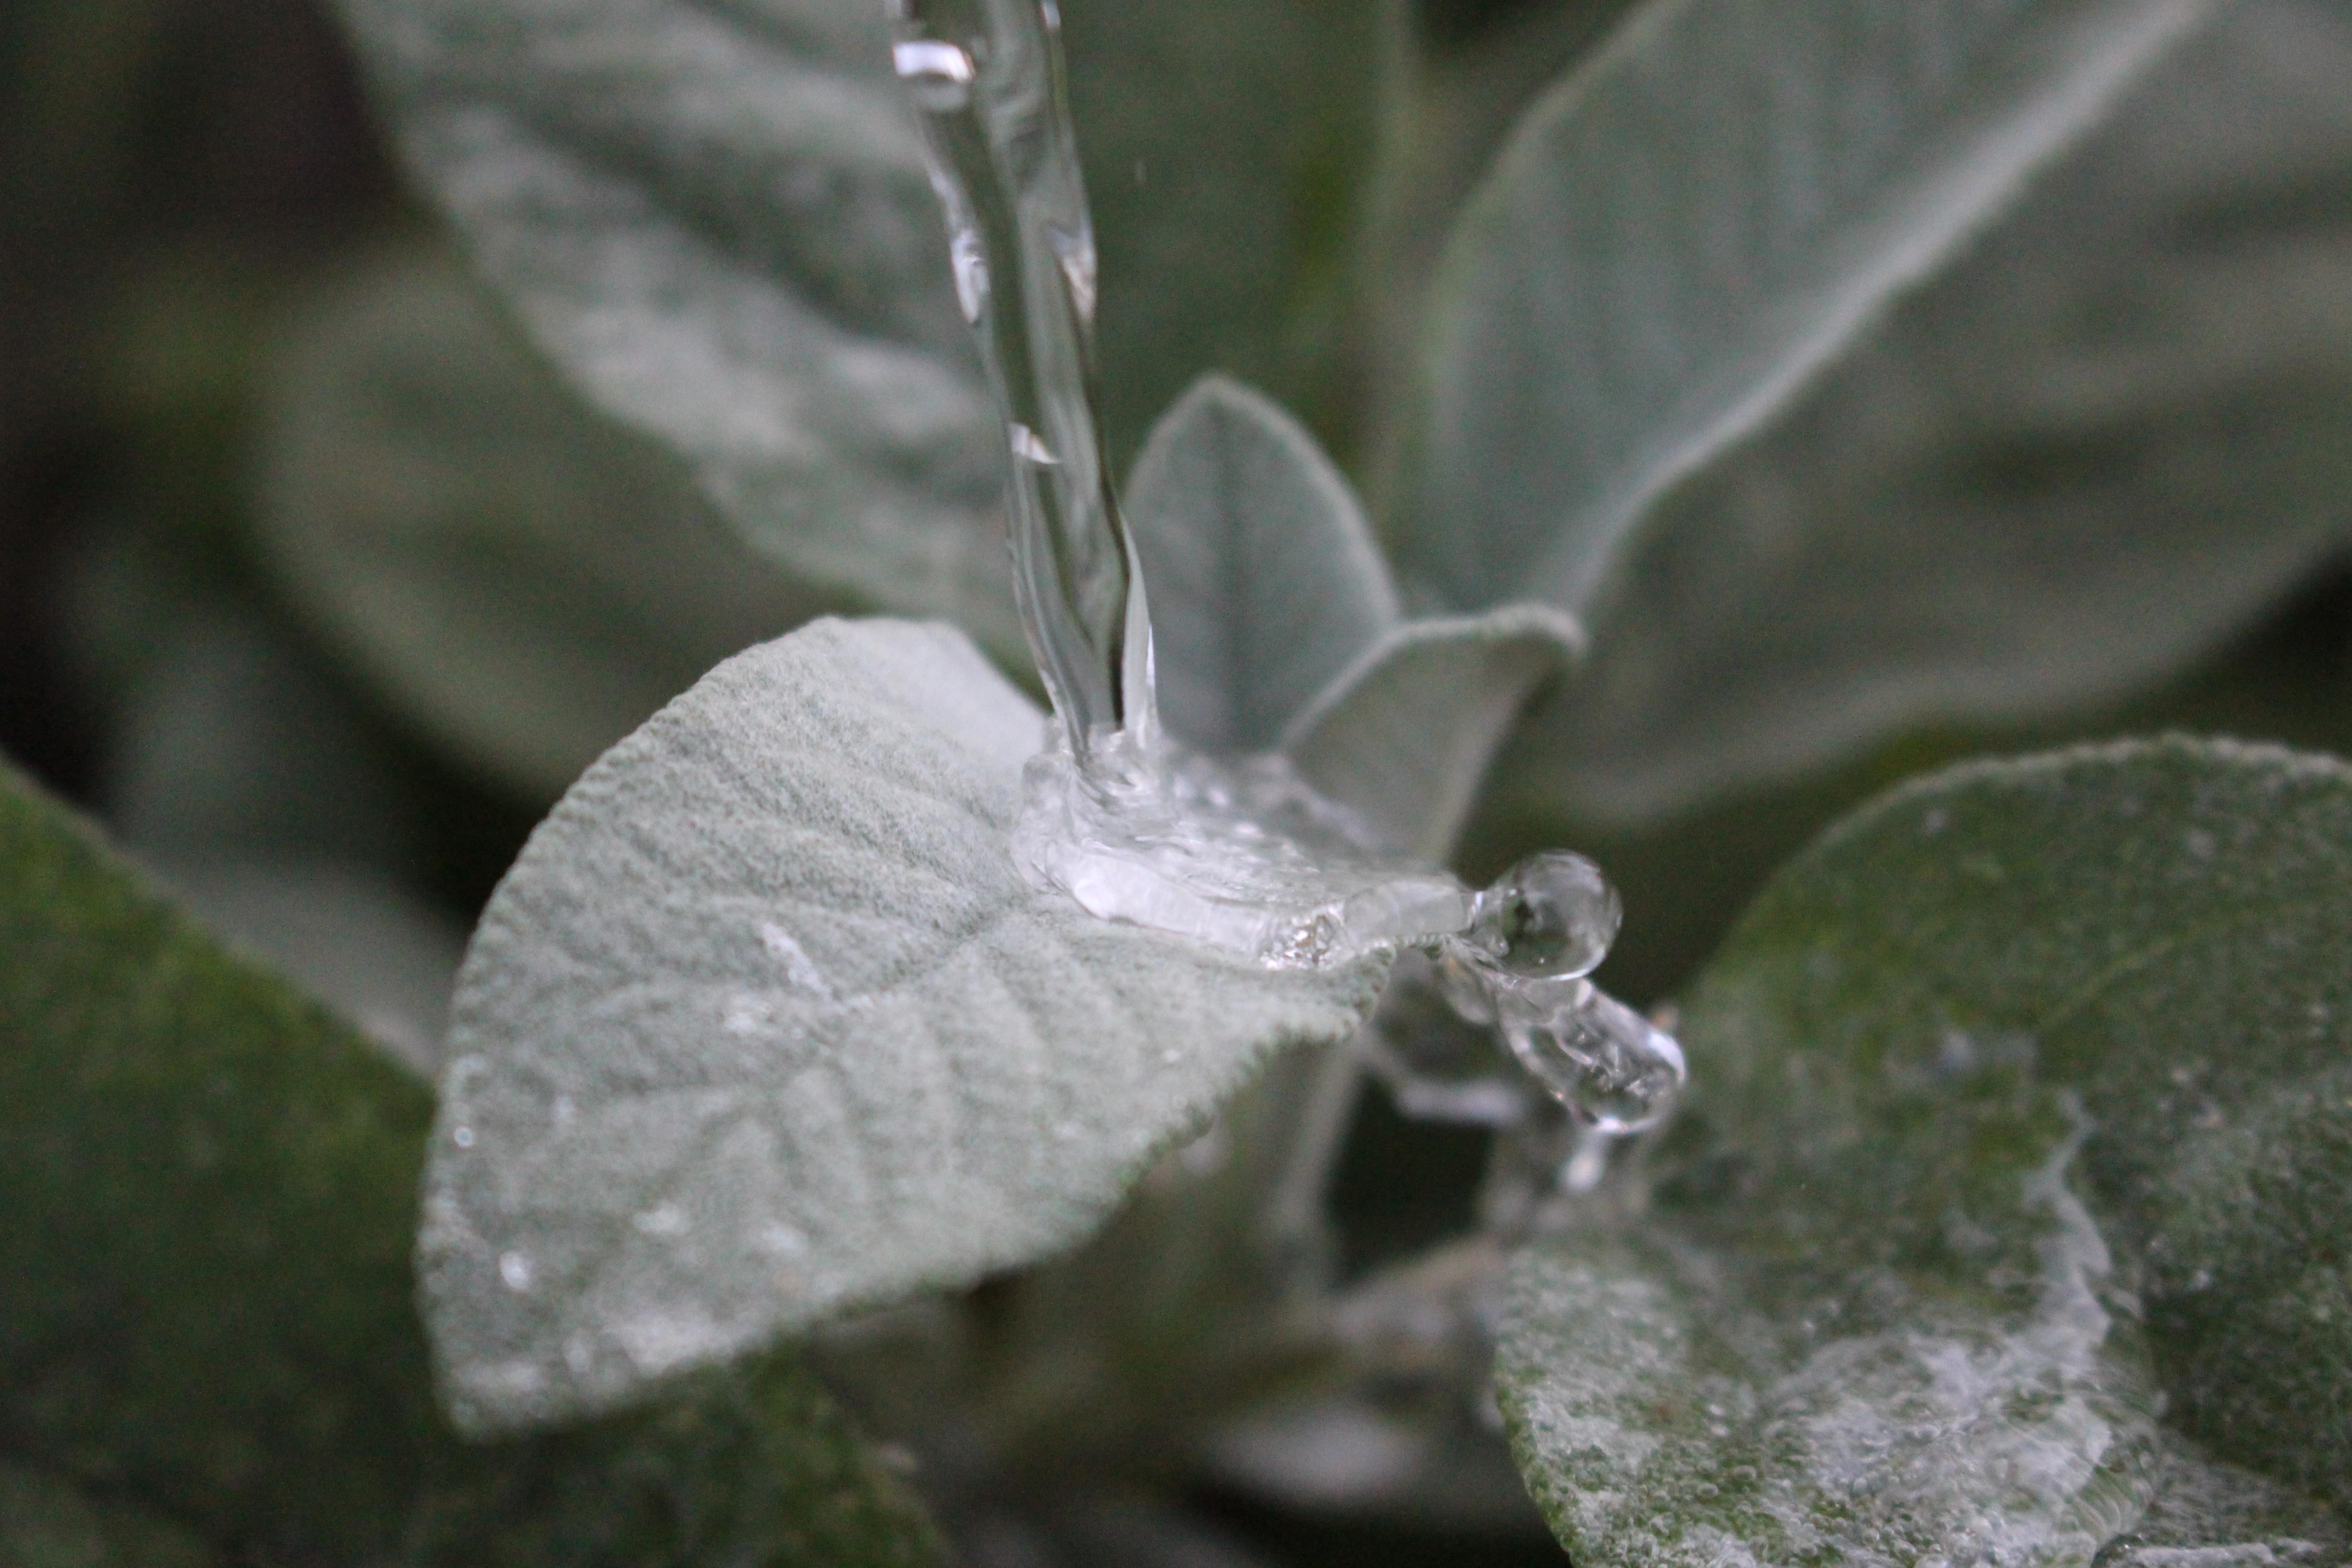
plant, leaf, flower, petal, frost, insect, botany, flora, fauna, close up, shrub, macro photography, flowering plant